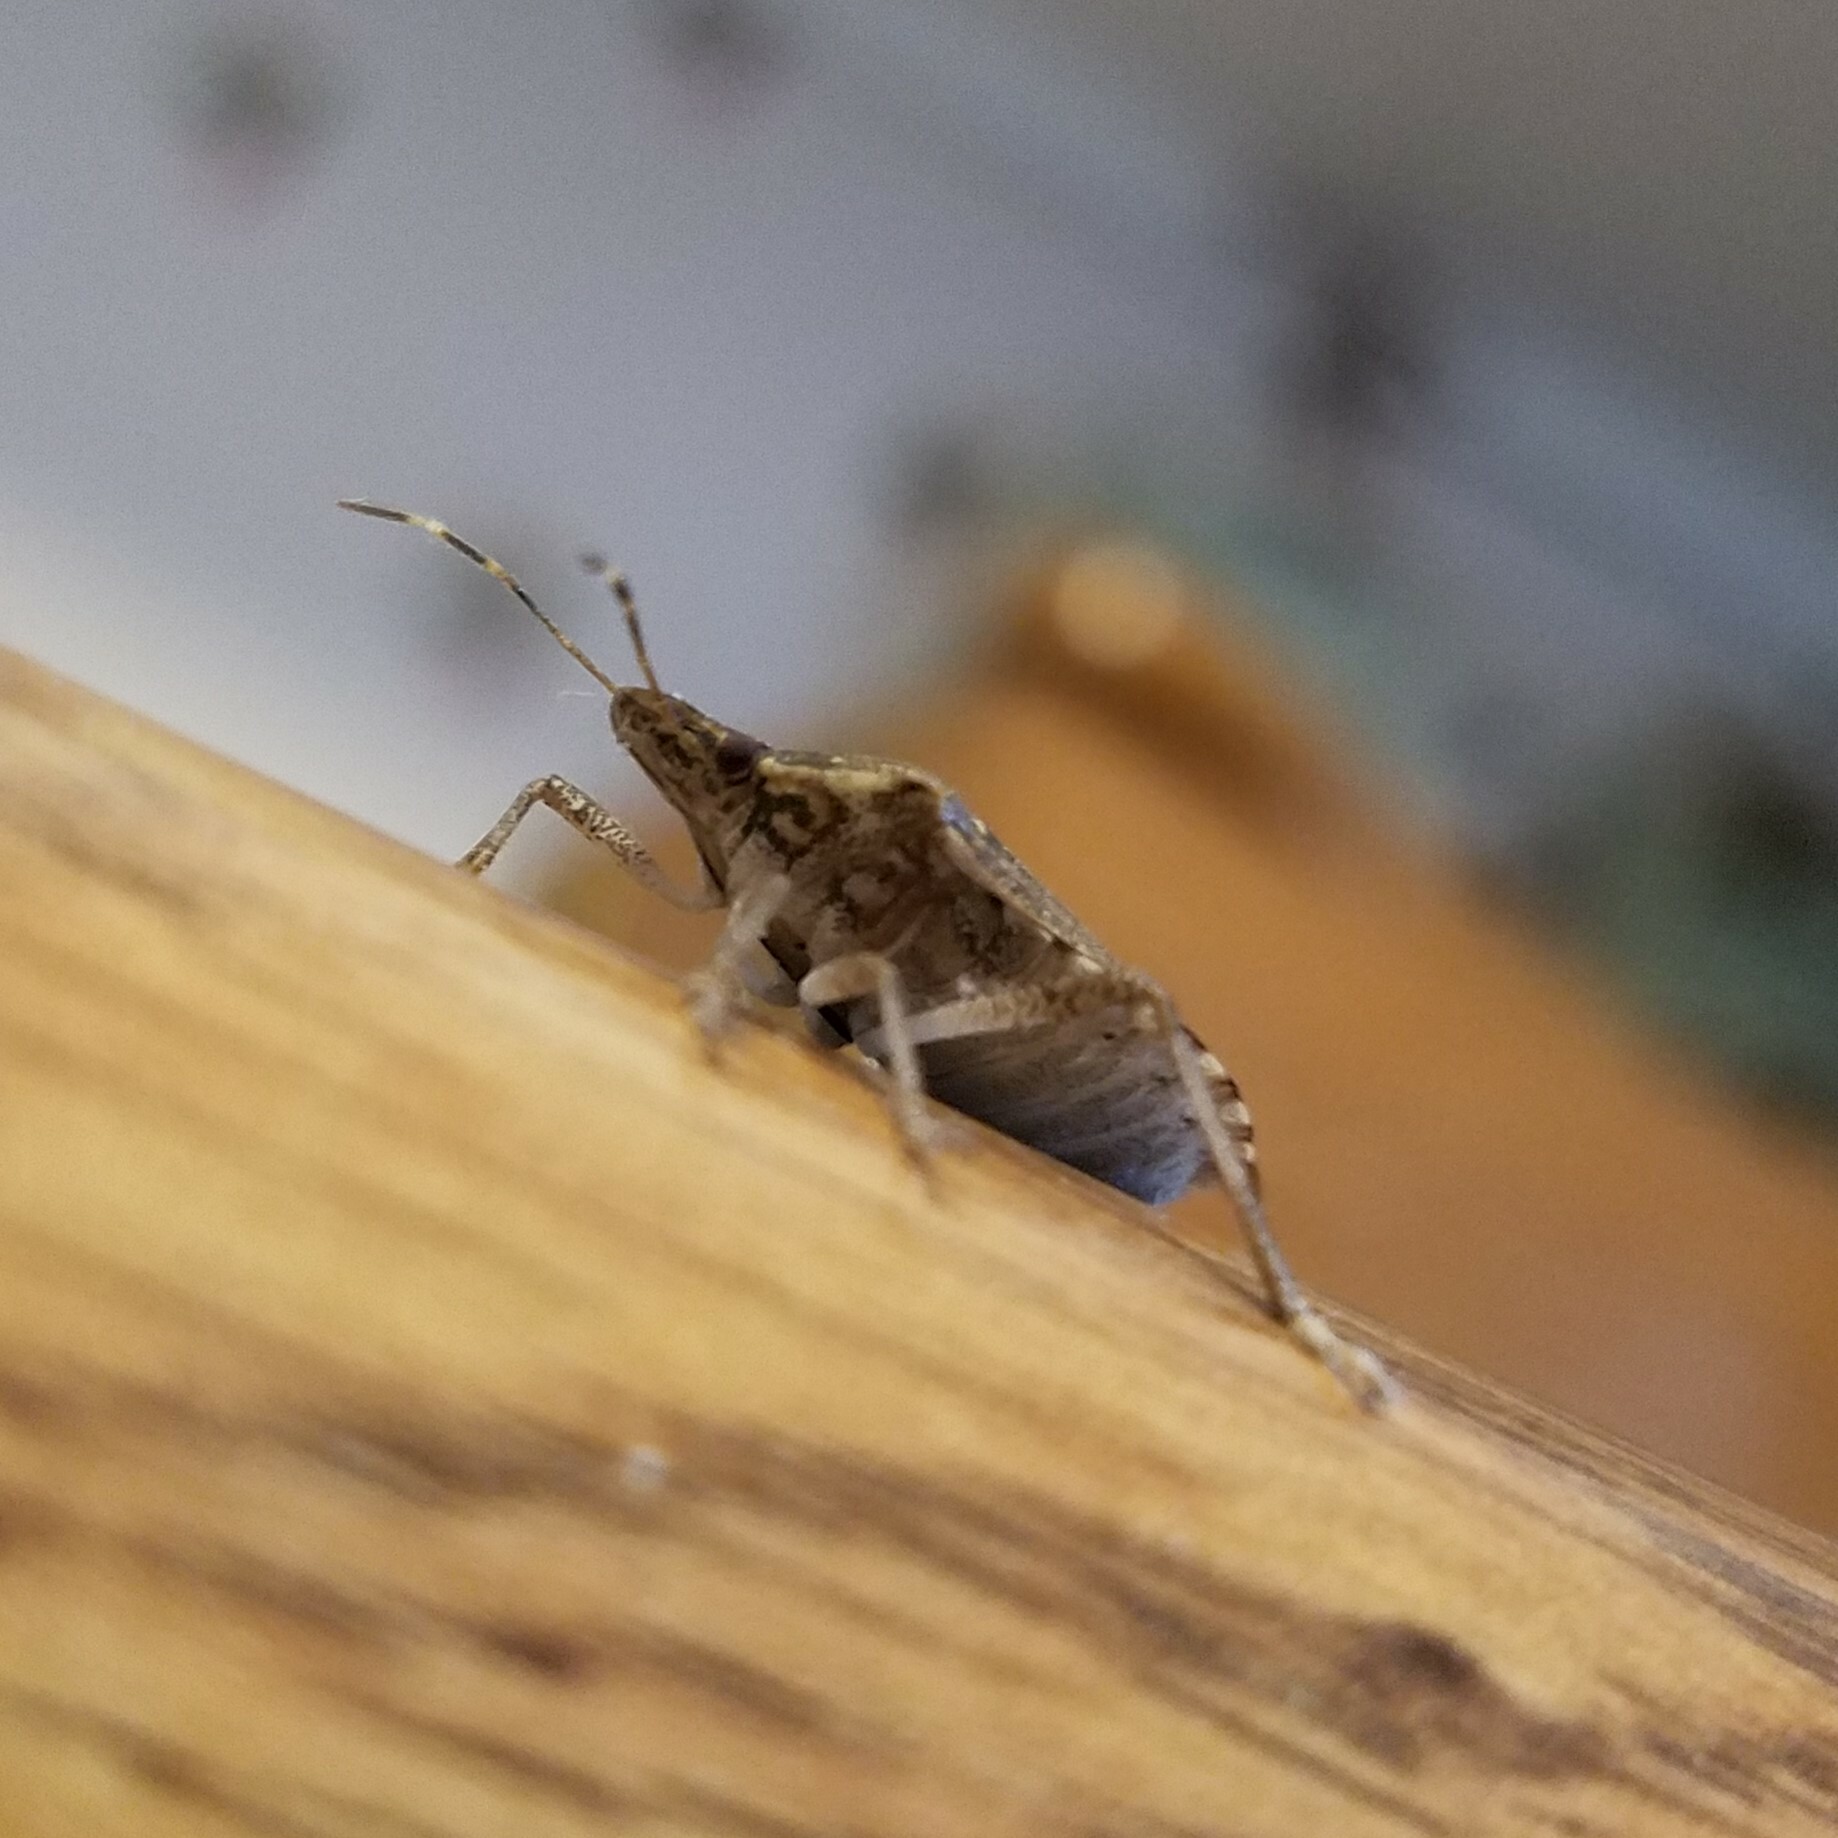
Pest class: stink_bug